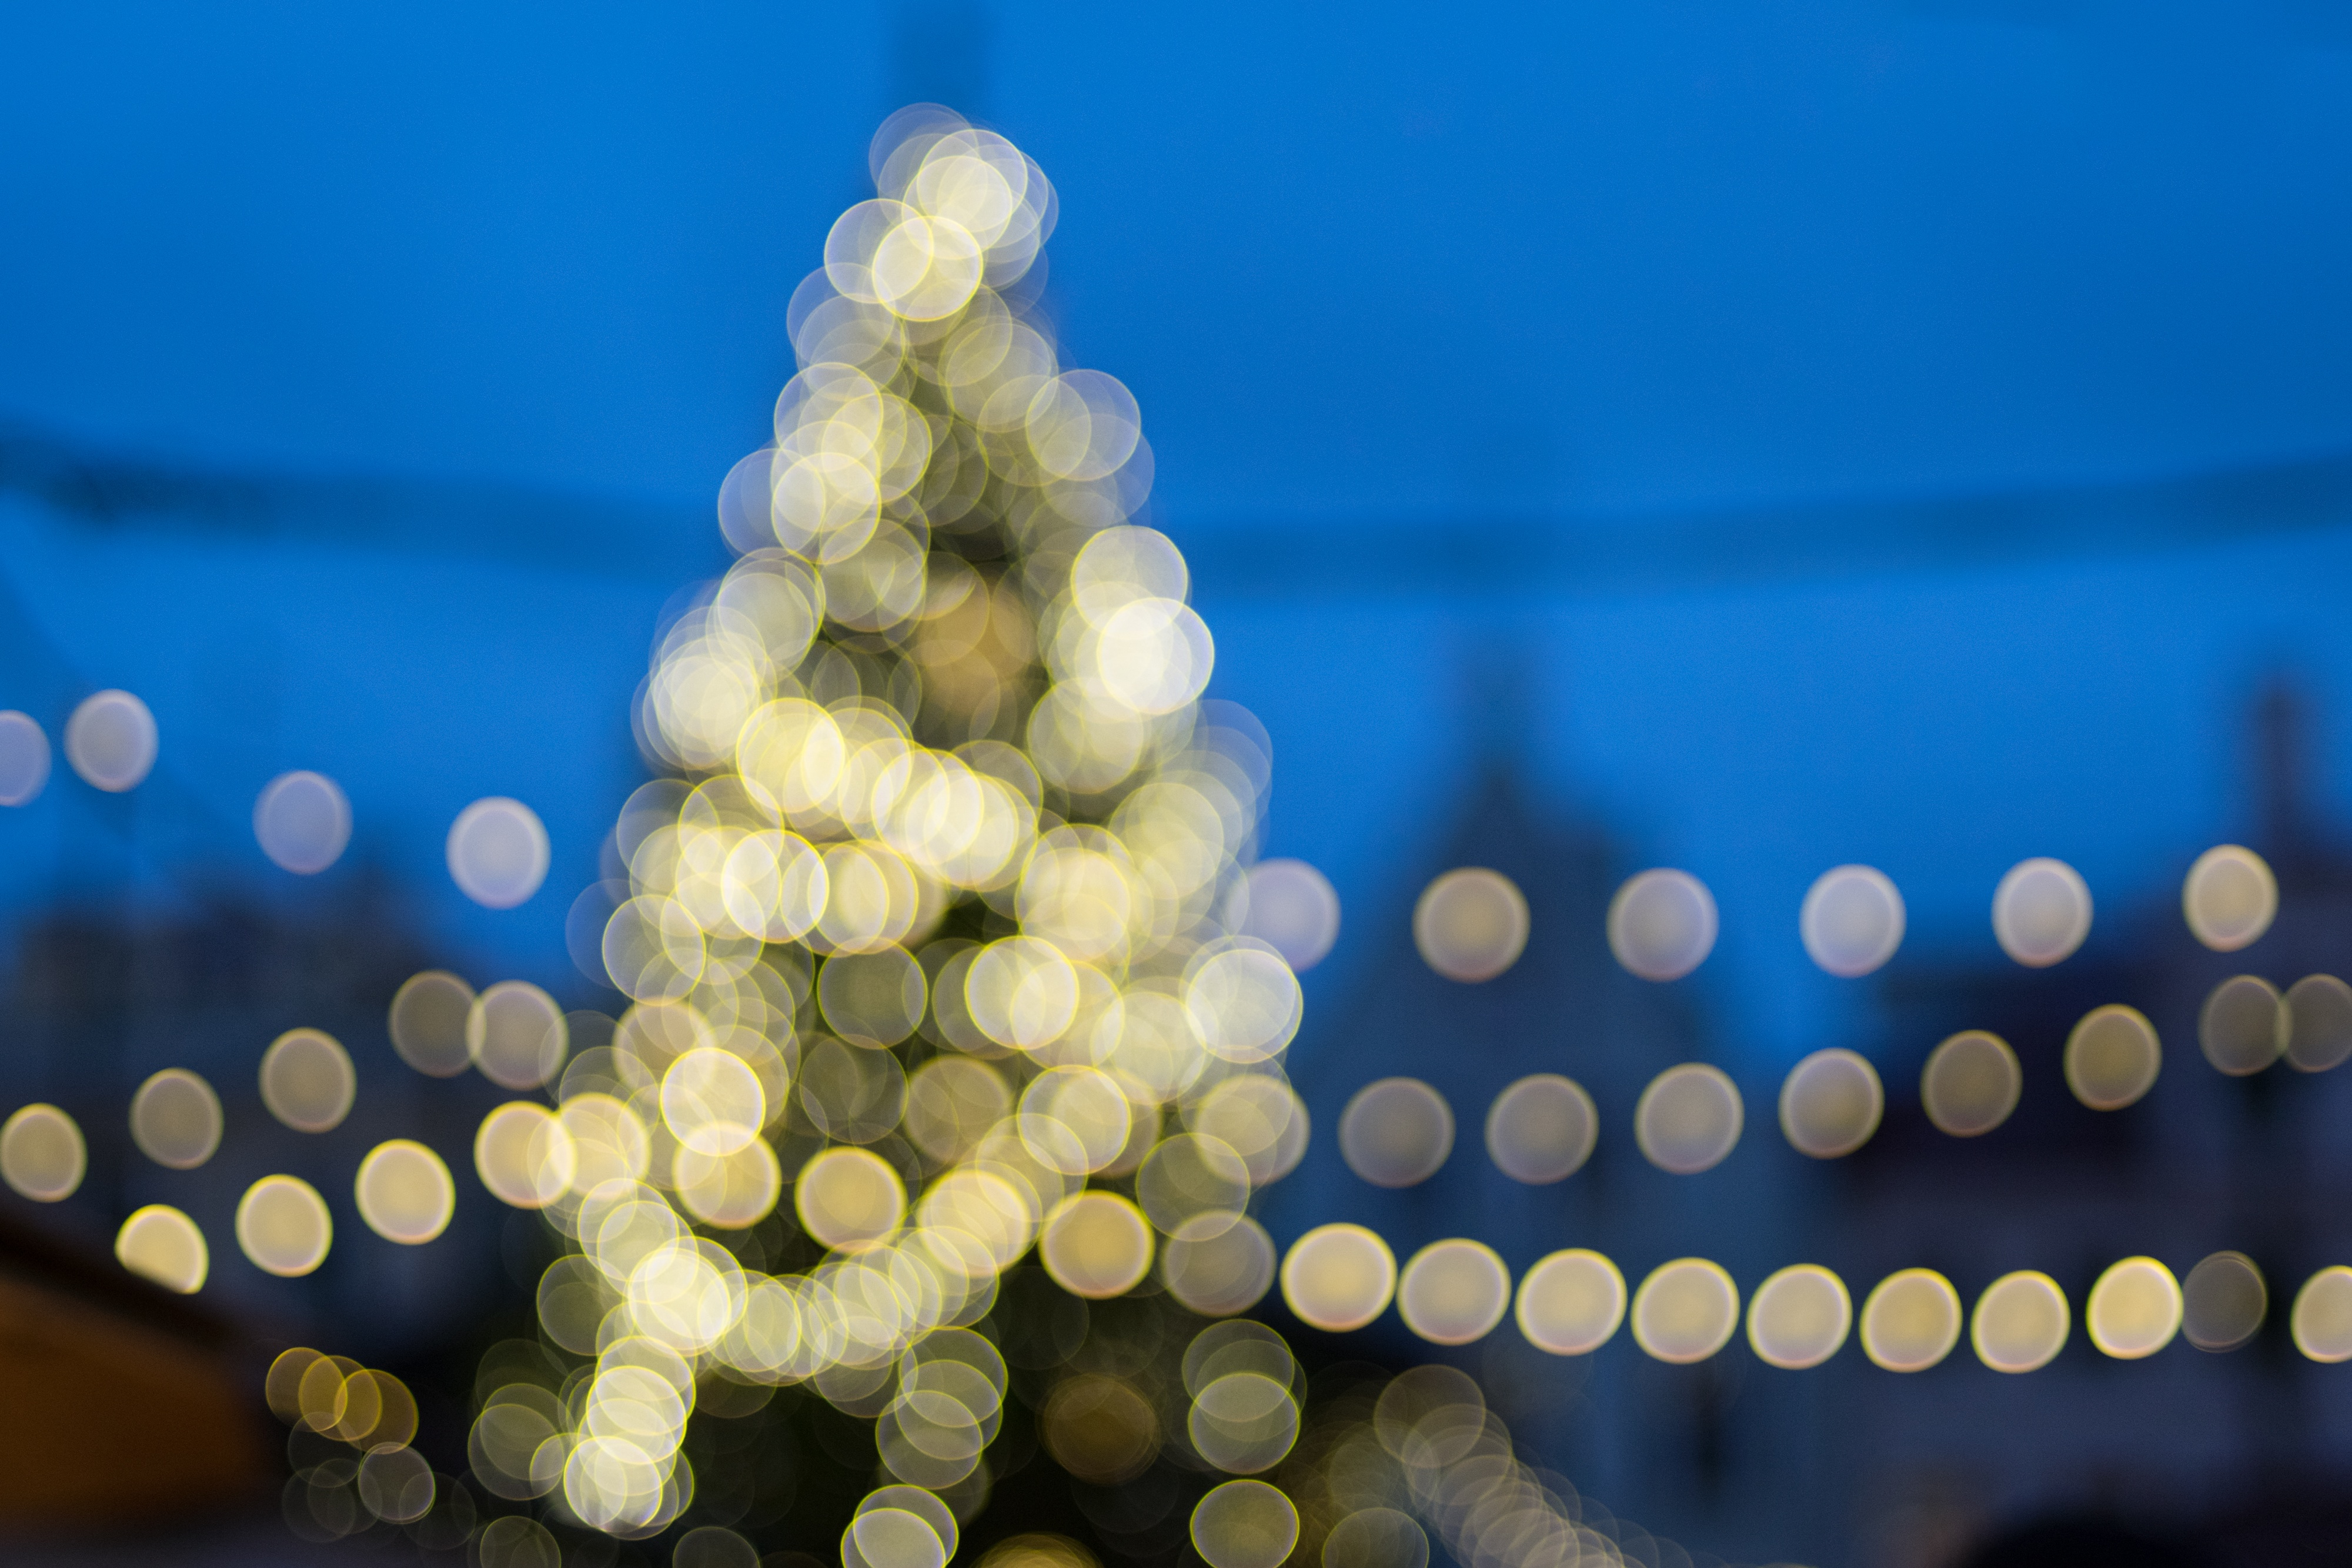
tree, branch, light, plant, white, flower, green, color, blue, christmas, christmas tree, christmas decoration, macro photography, atmosphere of earth